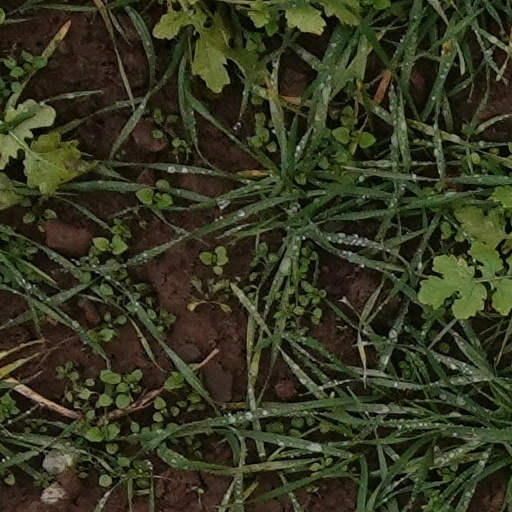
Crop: wheat